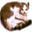
Label: cat